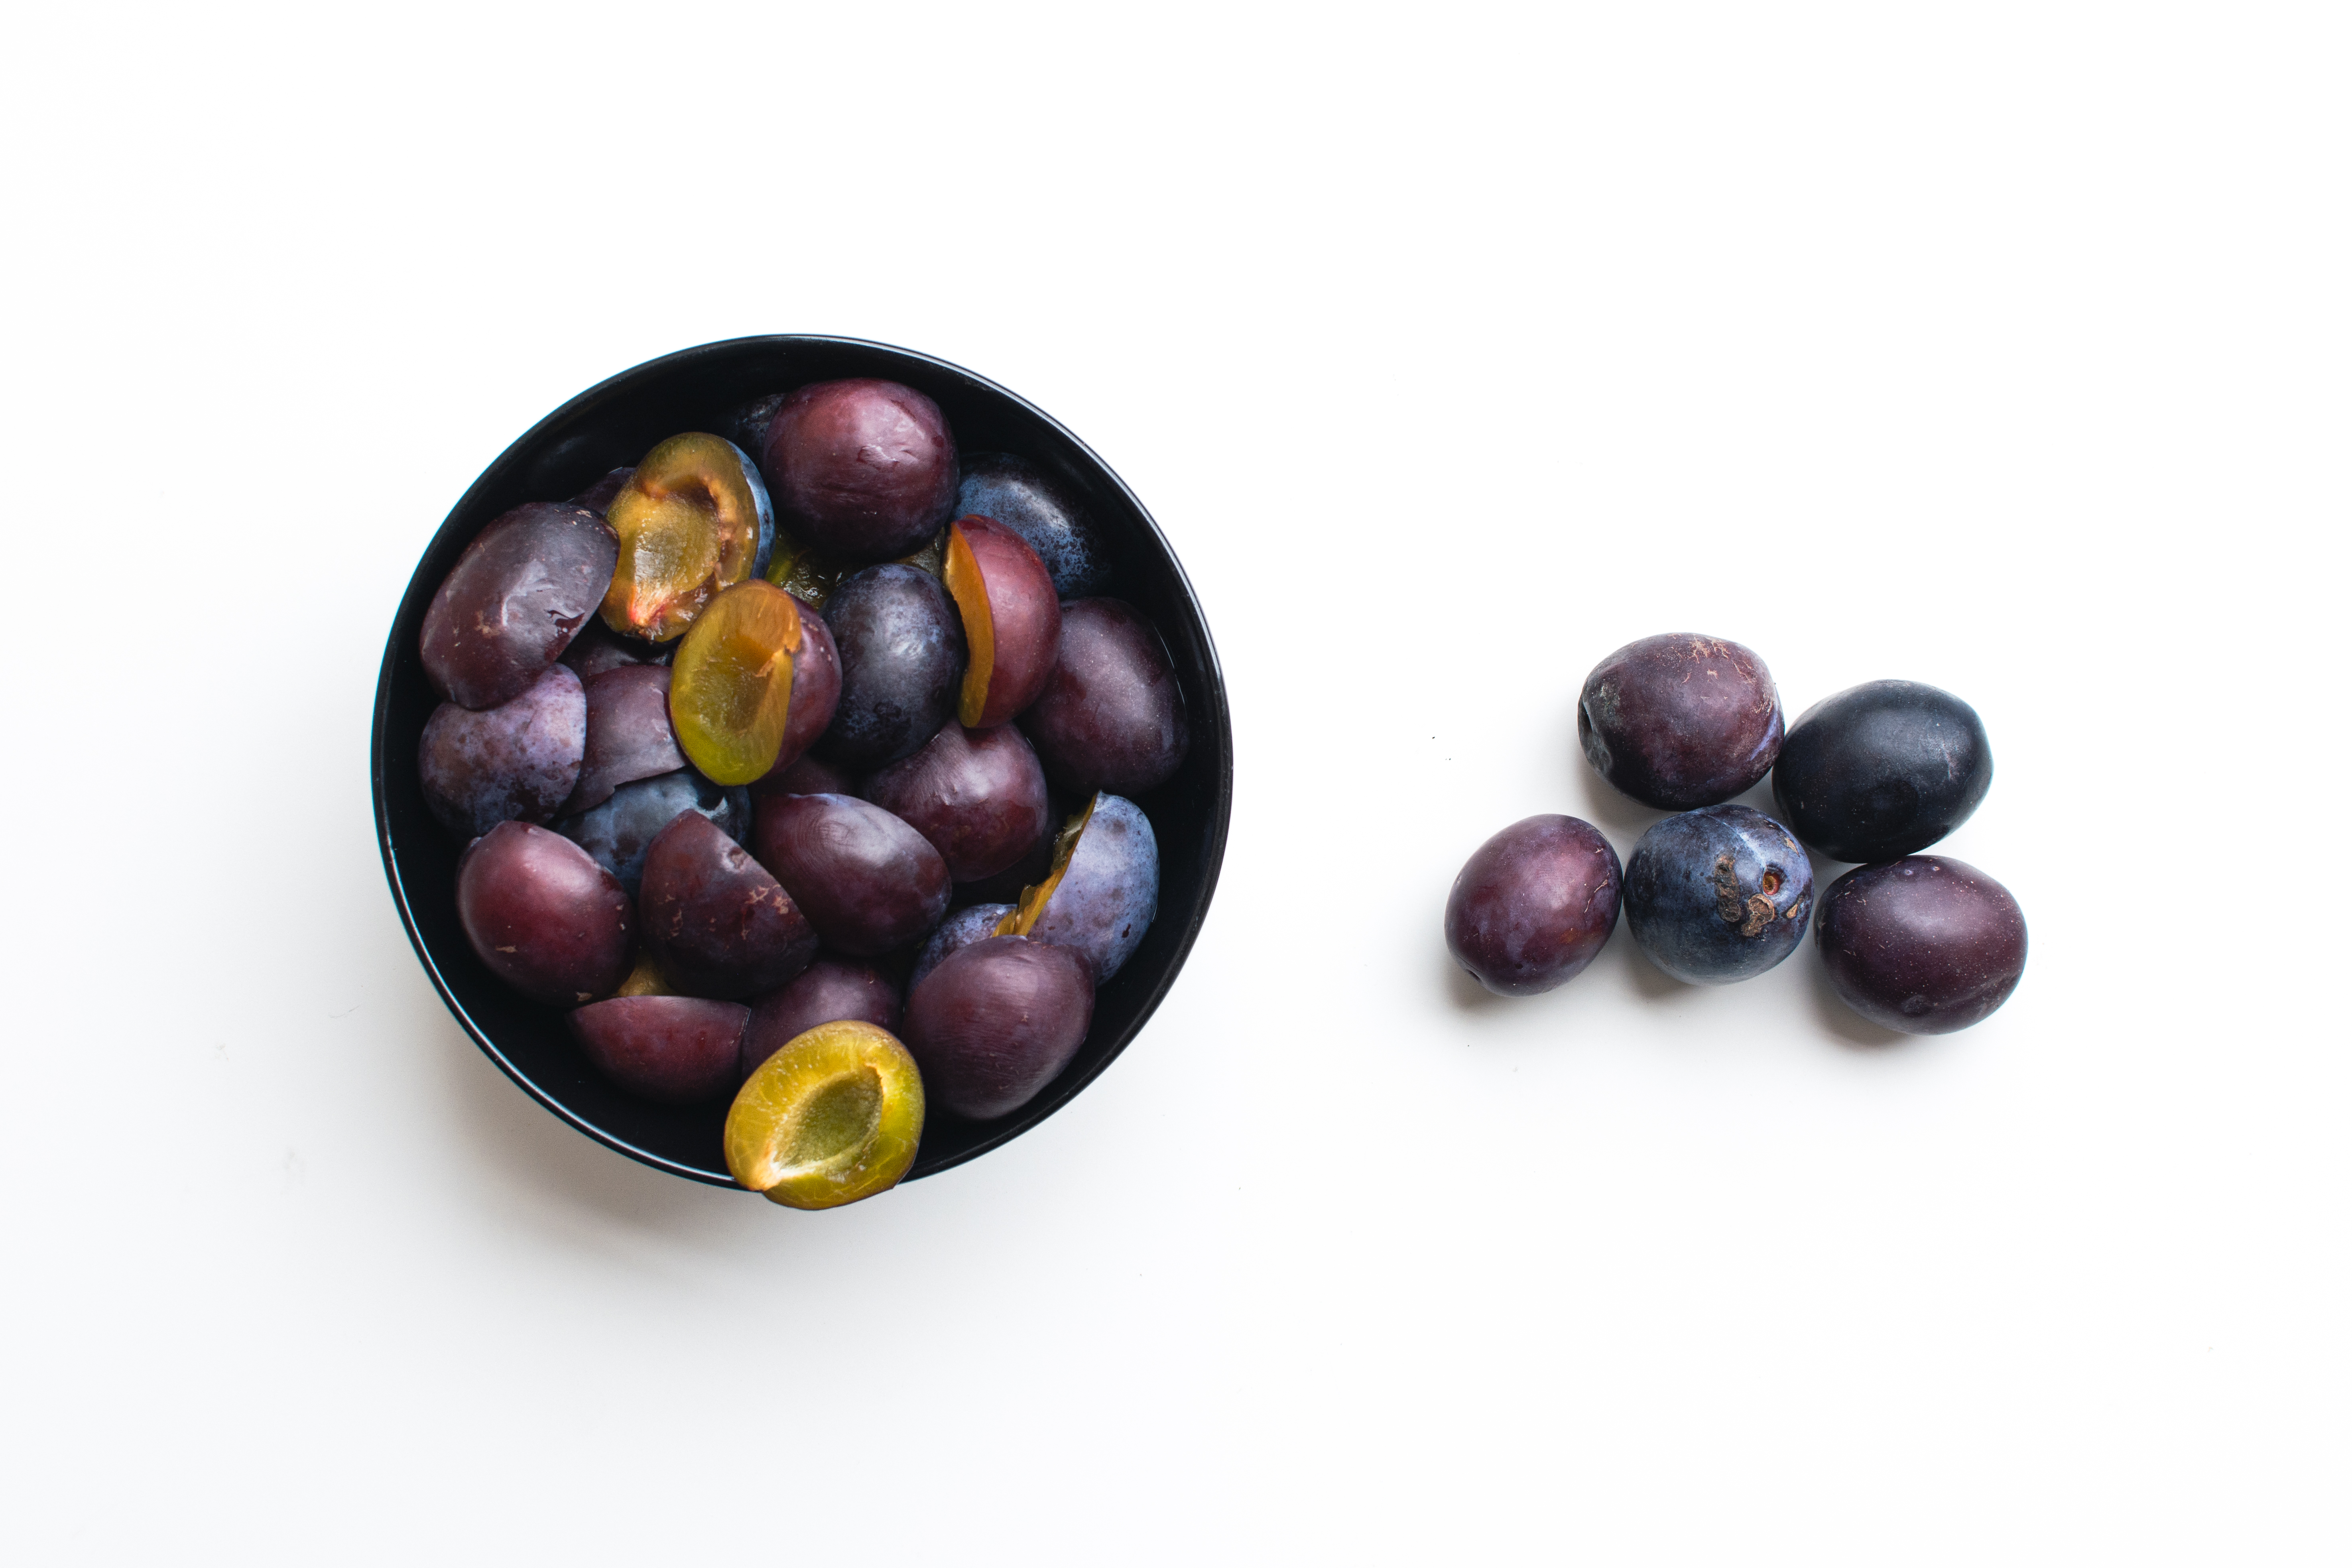
European plum, fruit, food, tree, plant, superfood, Davidson's Plum, Garcinia indica, produce, purple mangosteen, pluot, plum